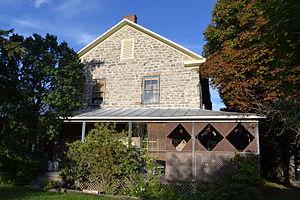
La maison du 48, rue Van Vliet, située à Lacolle au Québec est une résidence néoclassique datant de la première moitié du XIXe siècle.
Lacolle est une municipalité du Québec, au Canada, située dans la municipalité régionale de comté du Haut-Richelieu en Montérégie. Dans son histoire, son économie s'est développée grâce à la foresterie, l'agriculture, la pêche et le transport fluvial. Aujourd'hui, l'économie touristique contribuent à son essor grâce à six kilomètres de rives sur la rivière Richelieu, à partir de la frontière américaine, jusqu'à la route 202 qui traverse l'île Ash. Lacolle est la seule municipalité du Haut-Richelieu à être bordée au sud par l'État de New York.